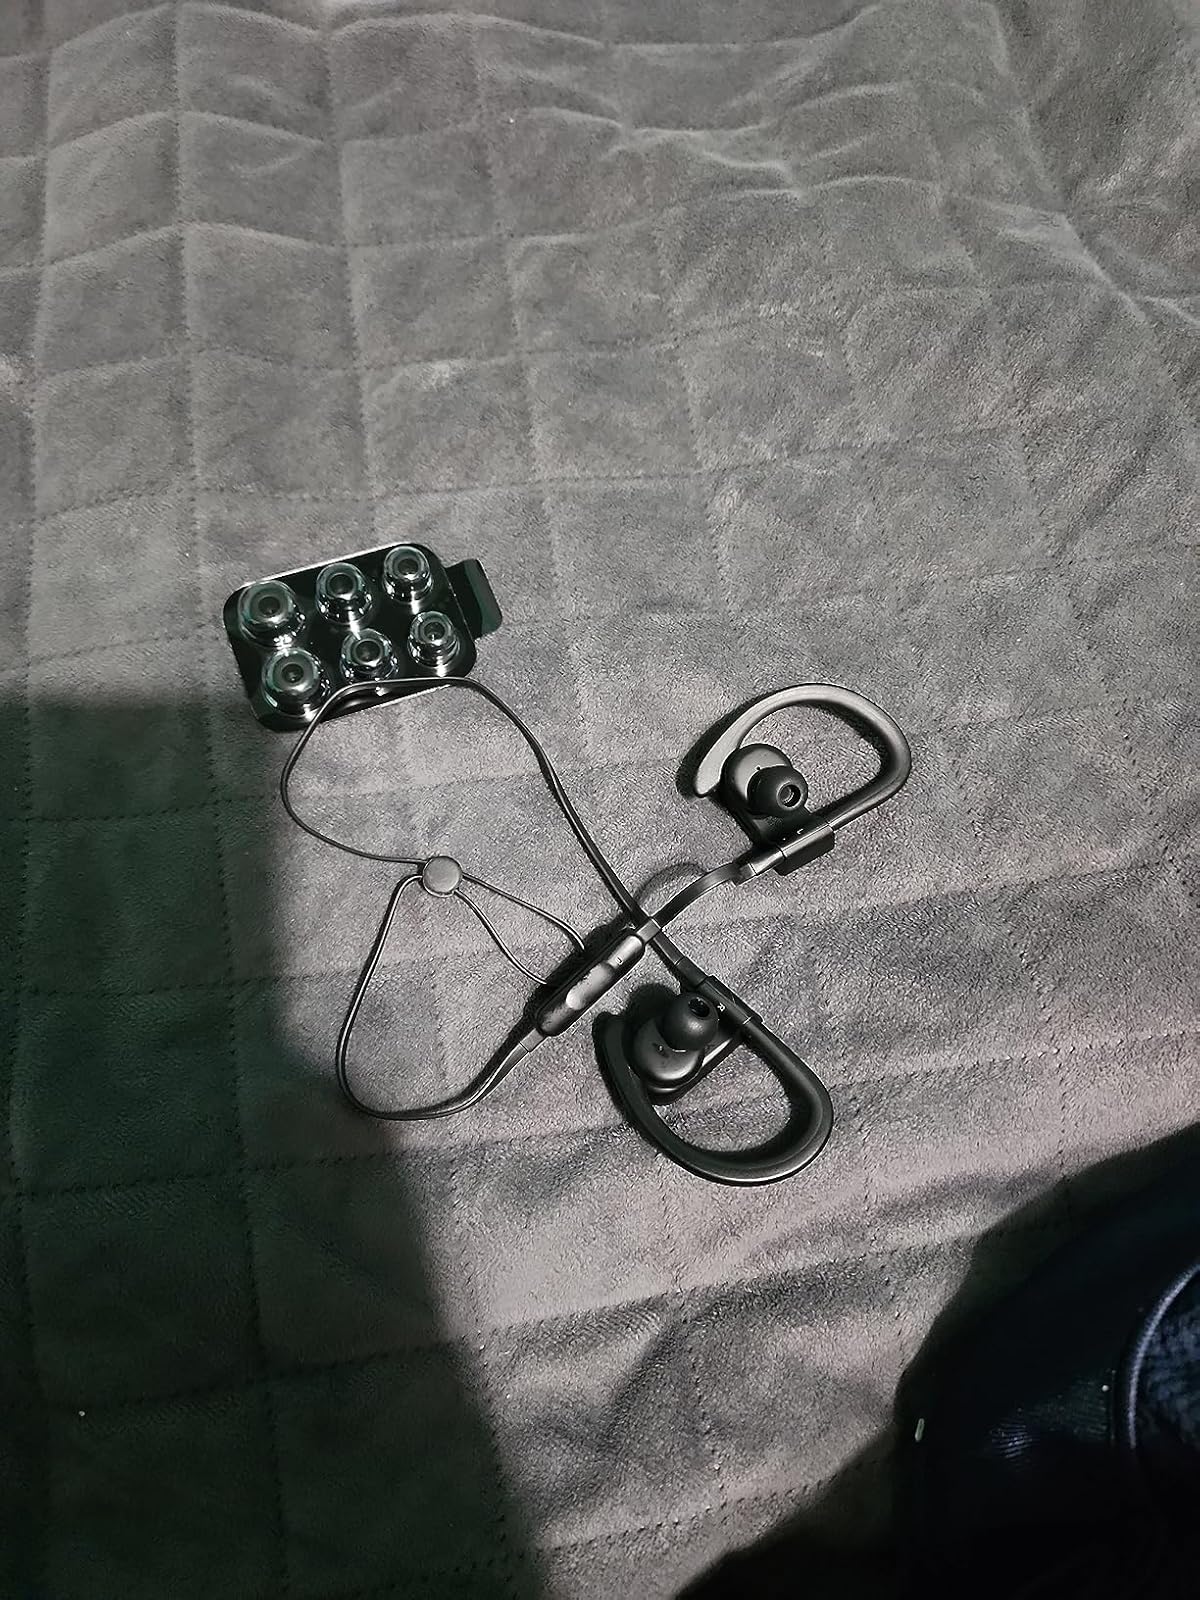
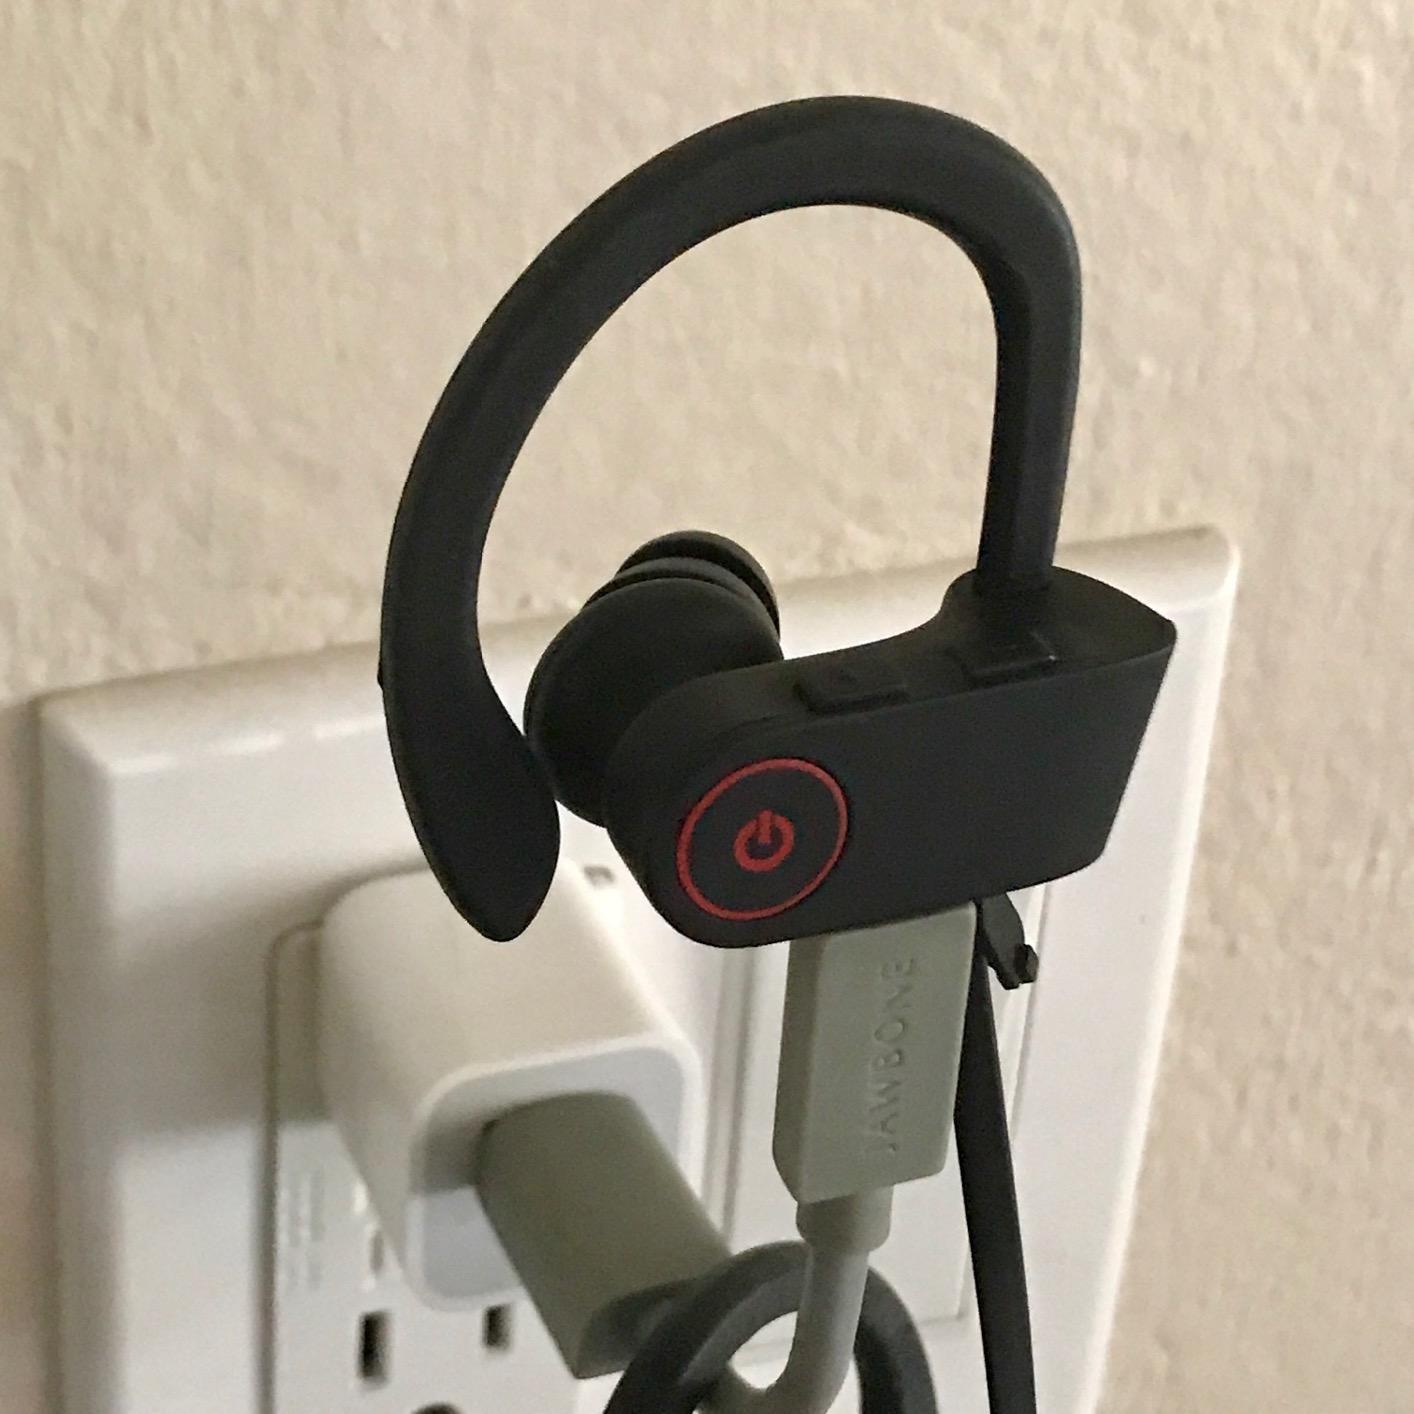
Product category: headphones
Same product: no